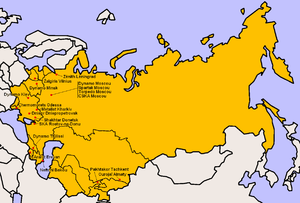
Clubs participants à la Division Supérieure 1984.
La saison 1984 de Vyschaïa Liga est la 47ᵉ édition du championnat d'URSS de football.